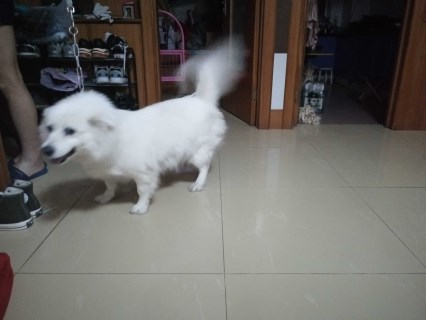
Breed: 3336-n000121-chinese_rural_dog